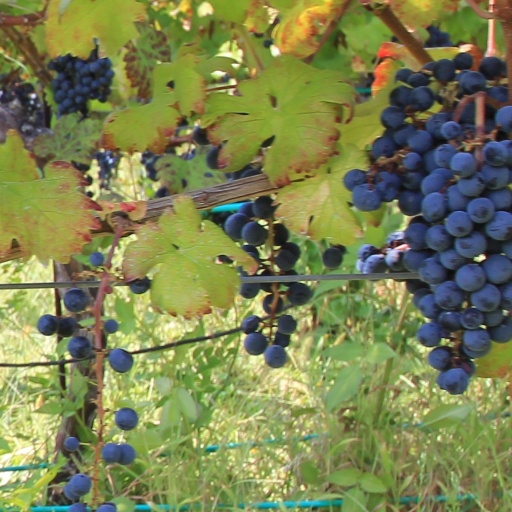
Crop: grape